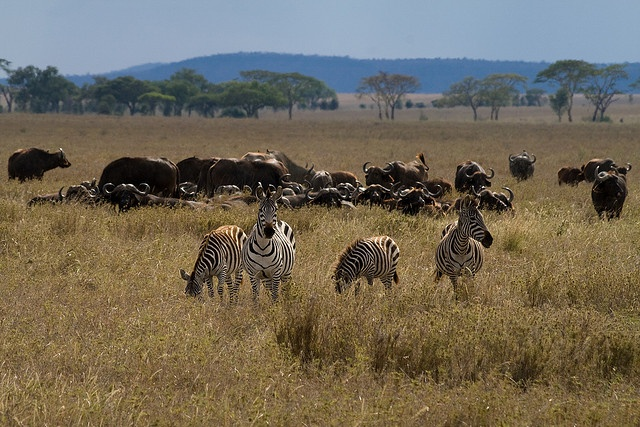
A group of zebras standing in the grass.
A group of Oxen and Zebras in a safari park.
A large group of animals walking in the tall grass.
cow like animals with curled horns and zebras
Four zebras stand in the foreground witha herd of wildebeast relax behind them.